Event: Hurricane Matthew
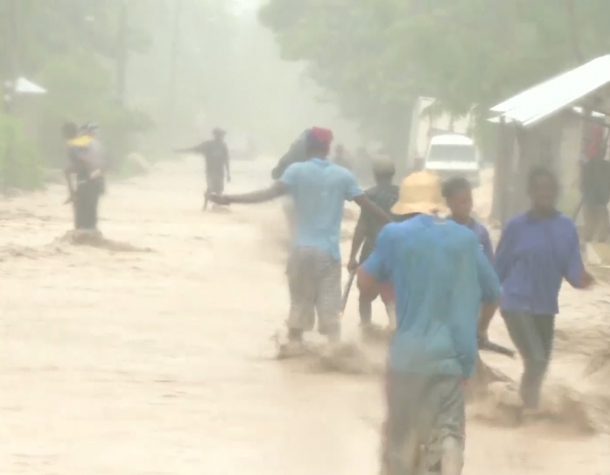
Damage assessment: damage